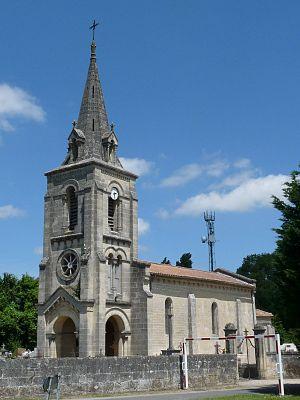
Eglise de Virsac, Gironde, France
Virsac est une commune du Sud-Ouest de la France, située dans le département de la Gironde.